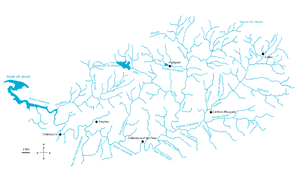
carte hydrographique de l'Aulne et de ses affluents.
L’Aulne est un fleuve côtier français de 144 km de long, qui prend sa source sur la commune de Lohuec dans les Côtes-d'Armor et se jette dans la rade de Brest au niveau des communes de Landévennec et de Rosnoën. Sa partie aval est aussi dénommée « Rivière de Châteaulin ».